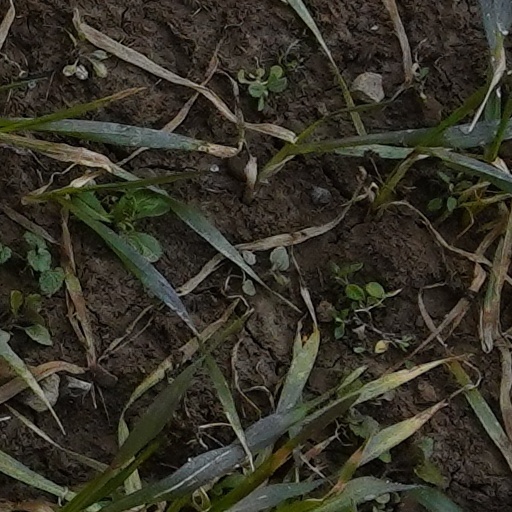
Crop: wheat